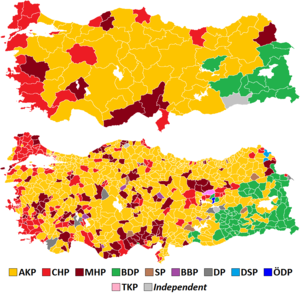
Les élections municipales turques de 2014 se sont tenues le 30 mars 2014 afin d'élire les maires des 3 000 communes de Turquie.